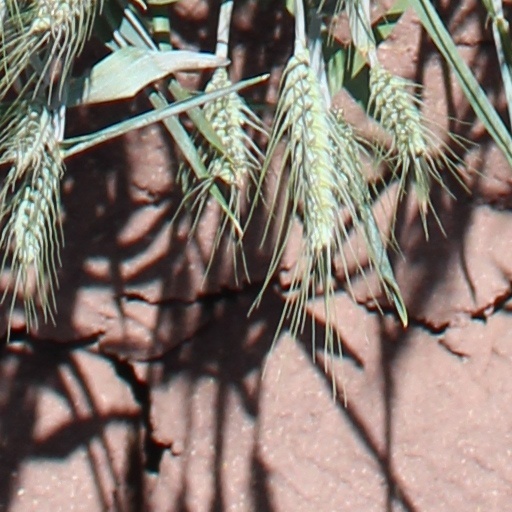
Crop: wheat